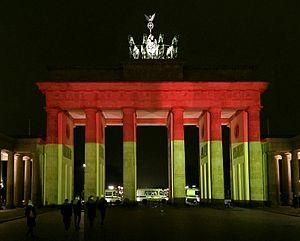
2016 Berlin Christmas market truck attack
L’attentat du 19 décembre 2016 à Berlin est une attaque terroriste islamiste au camion-bélier qui s'est déroulée au marché de Noël de la Breitscheidplatz, à Berlin-Charlottenbourg en Allemagne, le 19 décembre 2016. Elle a eu lieu aux alentours de 20 h heure locale, faisant douze victimes et plus de cinquante blessés.